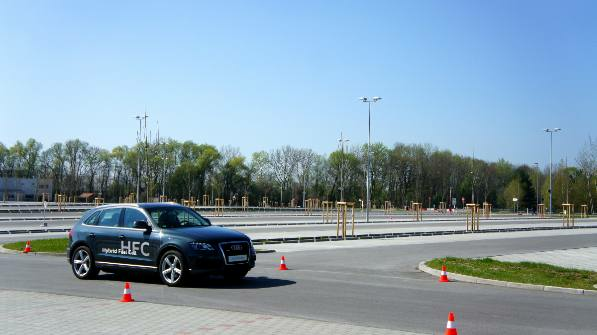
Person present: No